Gregorio de la Fuente

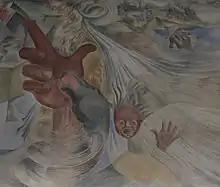
Detail of his mural "Historia de Concepción" (1943–1946).

His work, which sought social vindication through painting, gradually changed from the social realism of his early years to a more abstract and cubist style. From his first stage, one of his most important works is the mural "Historia de Concepción", created between 1942 and 1945, with the collaboration of assistants Sergio Sotomayor and Julio Escámez, located in the former Central Station of Concepción, where the Regional Government of Biobío is currently located. This mural is considered the "treasure of the Civic Quarter" and was declared a National Historic Monument on September 8, 2008.